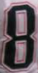
Number: 8